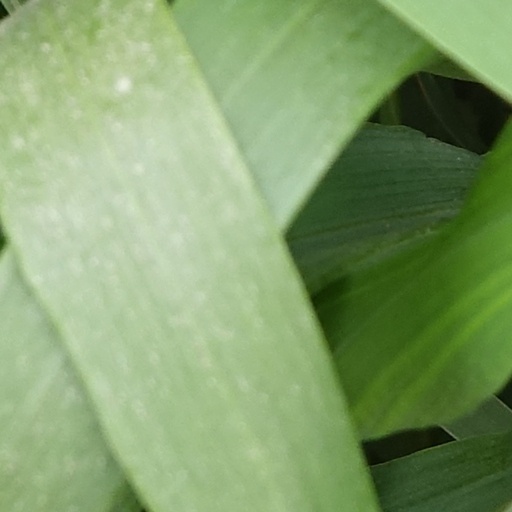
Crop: wheat